Brie Larson

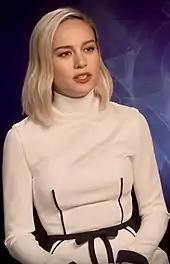
Larson promoting "Captain Marvel" in 2019

After a year-long absence from the screen, Larson starred as Carol Danvers / Captain Marvel in the Marvel Cinematic Universe superhero film "Captain Marvel" (2019), which marked Marvel Studios' first female-led film. She was initially skeptical about taking on such a high-profile role, but later accepted the part after viewing it as a platform to empower young women and found a connection with the character's flaws and humanity. In preparation, she underwent nine months of judo, boxing and wrestling training, and interacted with service personnel at the Nellis Air Force Base. Stephanie Zacharek of "Time" wrote that "Larson, a perceptive, low-key actor, carries the whole affair capably" and took note of how much she stood out in the film's quieter moments; David Sims of "The Atlantic" bemoaned the lack of depth in her role, but credited the actress for effectively portraying her character's struggle for independence from authoritarian men. Larson reprised her role in "", which she had filmed before "Captain Marvel". "Endgame" grossed $2.79 billion worldwide to briefly become the highest-grossing film of all time, and "Captain Marvel" became the first female-led superhero film to gross over $1 billion worldwide.